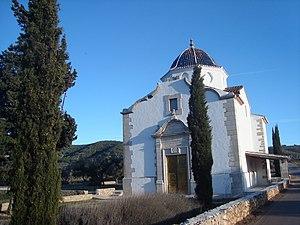
Alcalà de Xivert, en valencien et officiellement, est une commune d'Espagne de la province de Castellón dans la Communauté valencienne. Elle est située dans la comarque du Baix Maestrat et dans la zone à prédominance linguistique valencienne.